Alexander Lange Johnson

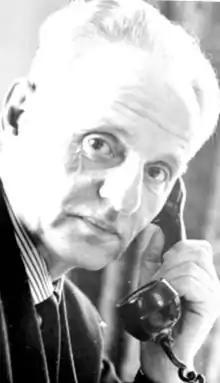

Alexander Lange Johnson (26 October 1910 – 20 April 1989) was a Norwegian priest, resistance member during World War II, bishop of Hamar, and biographer. He was born in Antsirabe, Madagascar. He played a leading role in the Norwegian civil resistance during the German occupation of Norway, being a member of the Coordination Committee, and later also Hjemmefrontens Ledelse. He was a bishop of the diocese of Hamar from 1964 to 1974. He wrote a biography on Eivind Berggrav in 1959.